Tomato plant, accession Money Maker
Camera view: tilt-top (135 deg); turntable rotation: 270 degrees
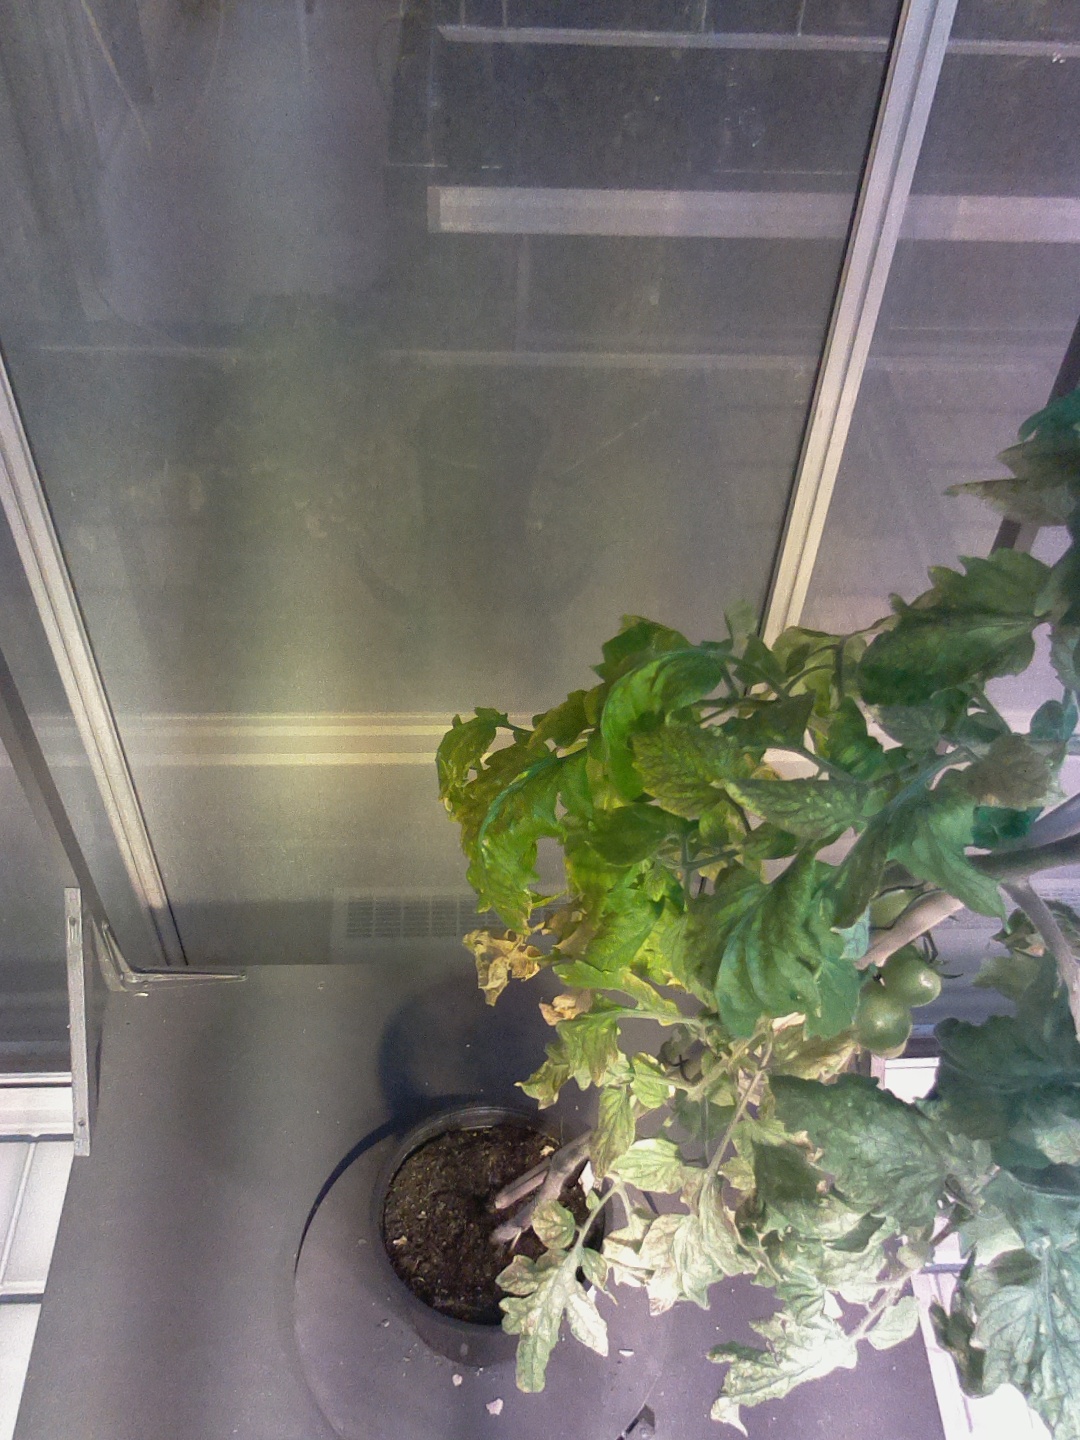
BBCH growth stage 78: 80% -90% of final fruit size